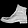
Label: Ankle boot